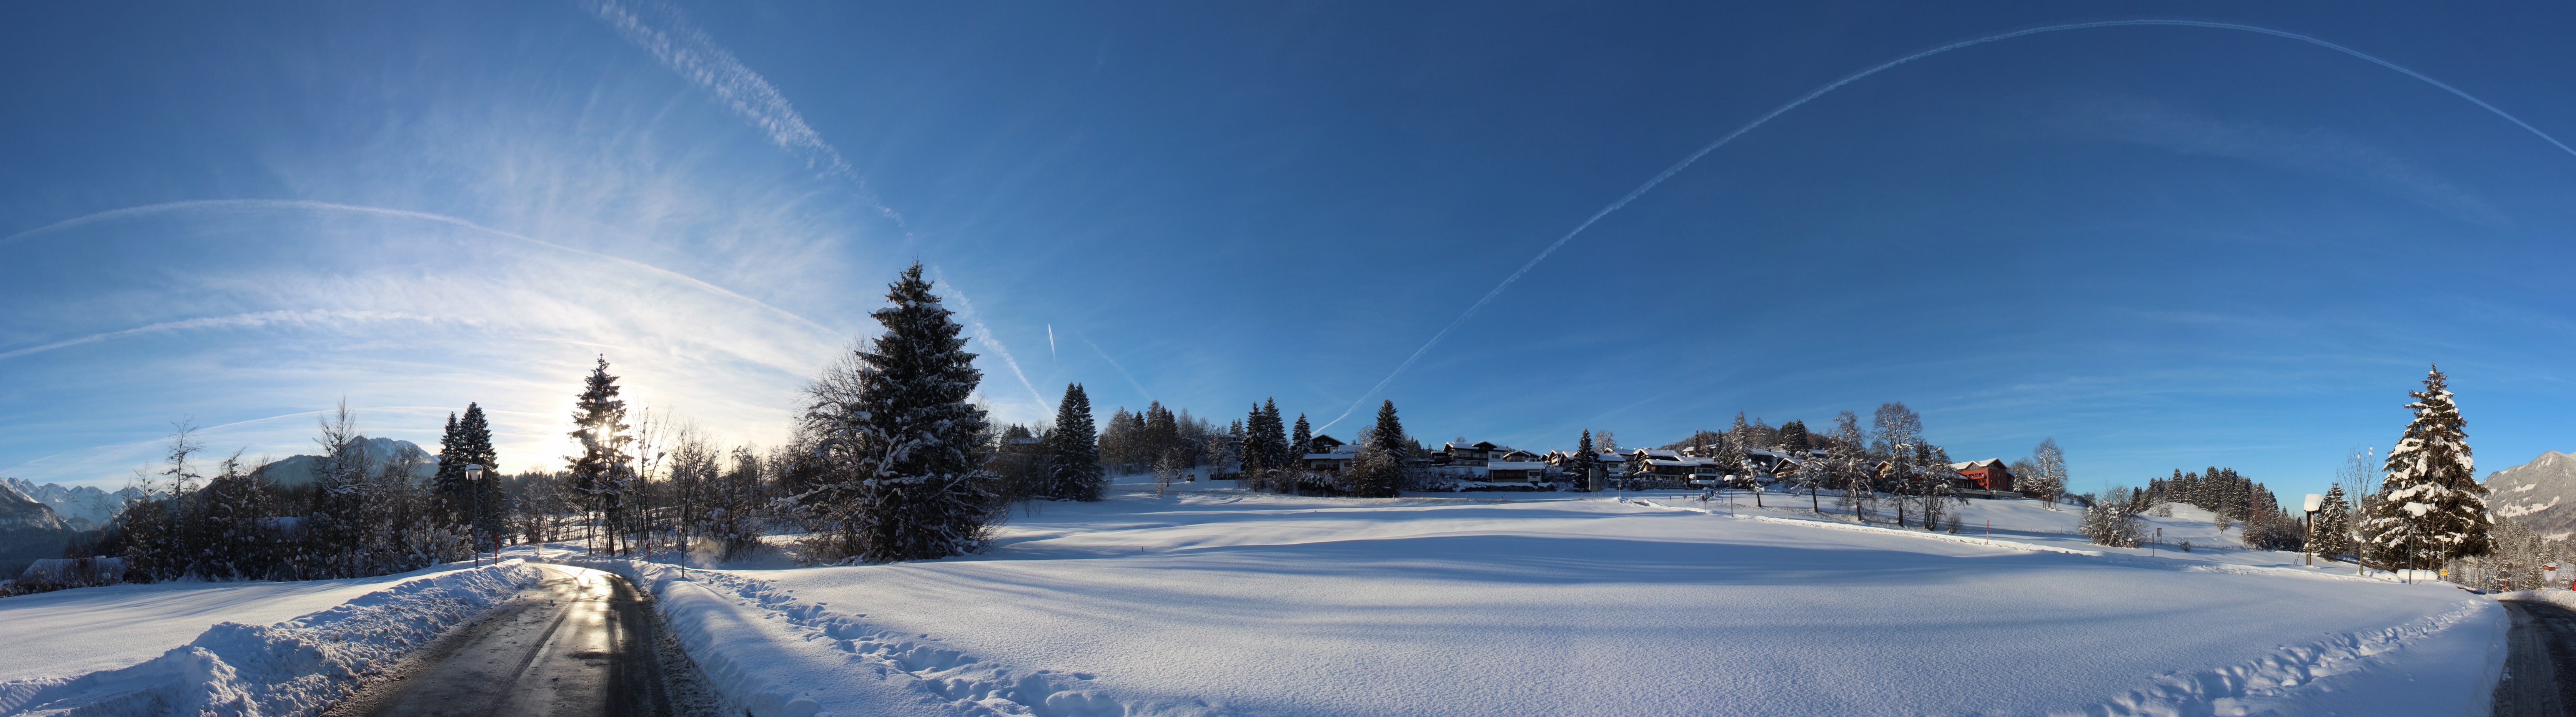
landscape, nature, mountain, snow, winter, sky, mountain range, panorama, vacation, tourist, travel, europe, weather, alpine, skiing, tourism, season, winter sport, resort, alps, germany, bavaria, top, piste, oberstdorf